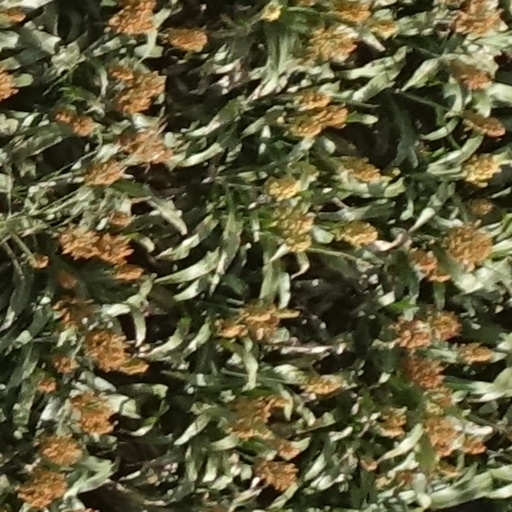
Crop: sorghum